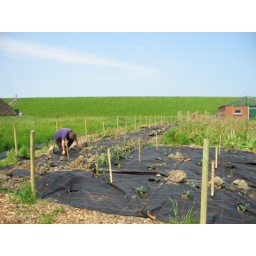
Here's the garden with some of the dandelions removed, and the ground covered in plastic cloth.